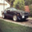
Label: automobile